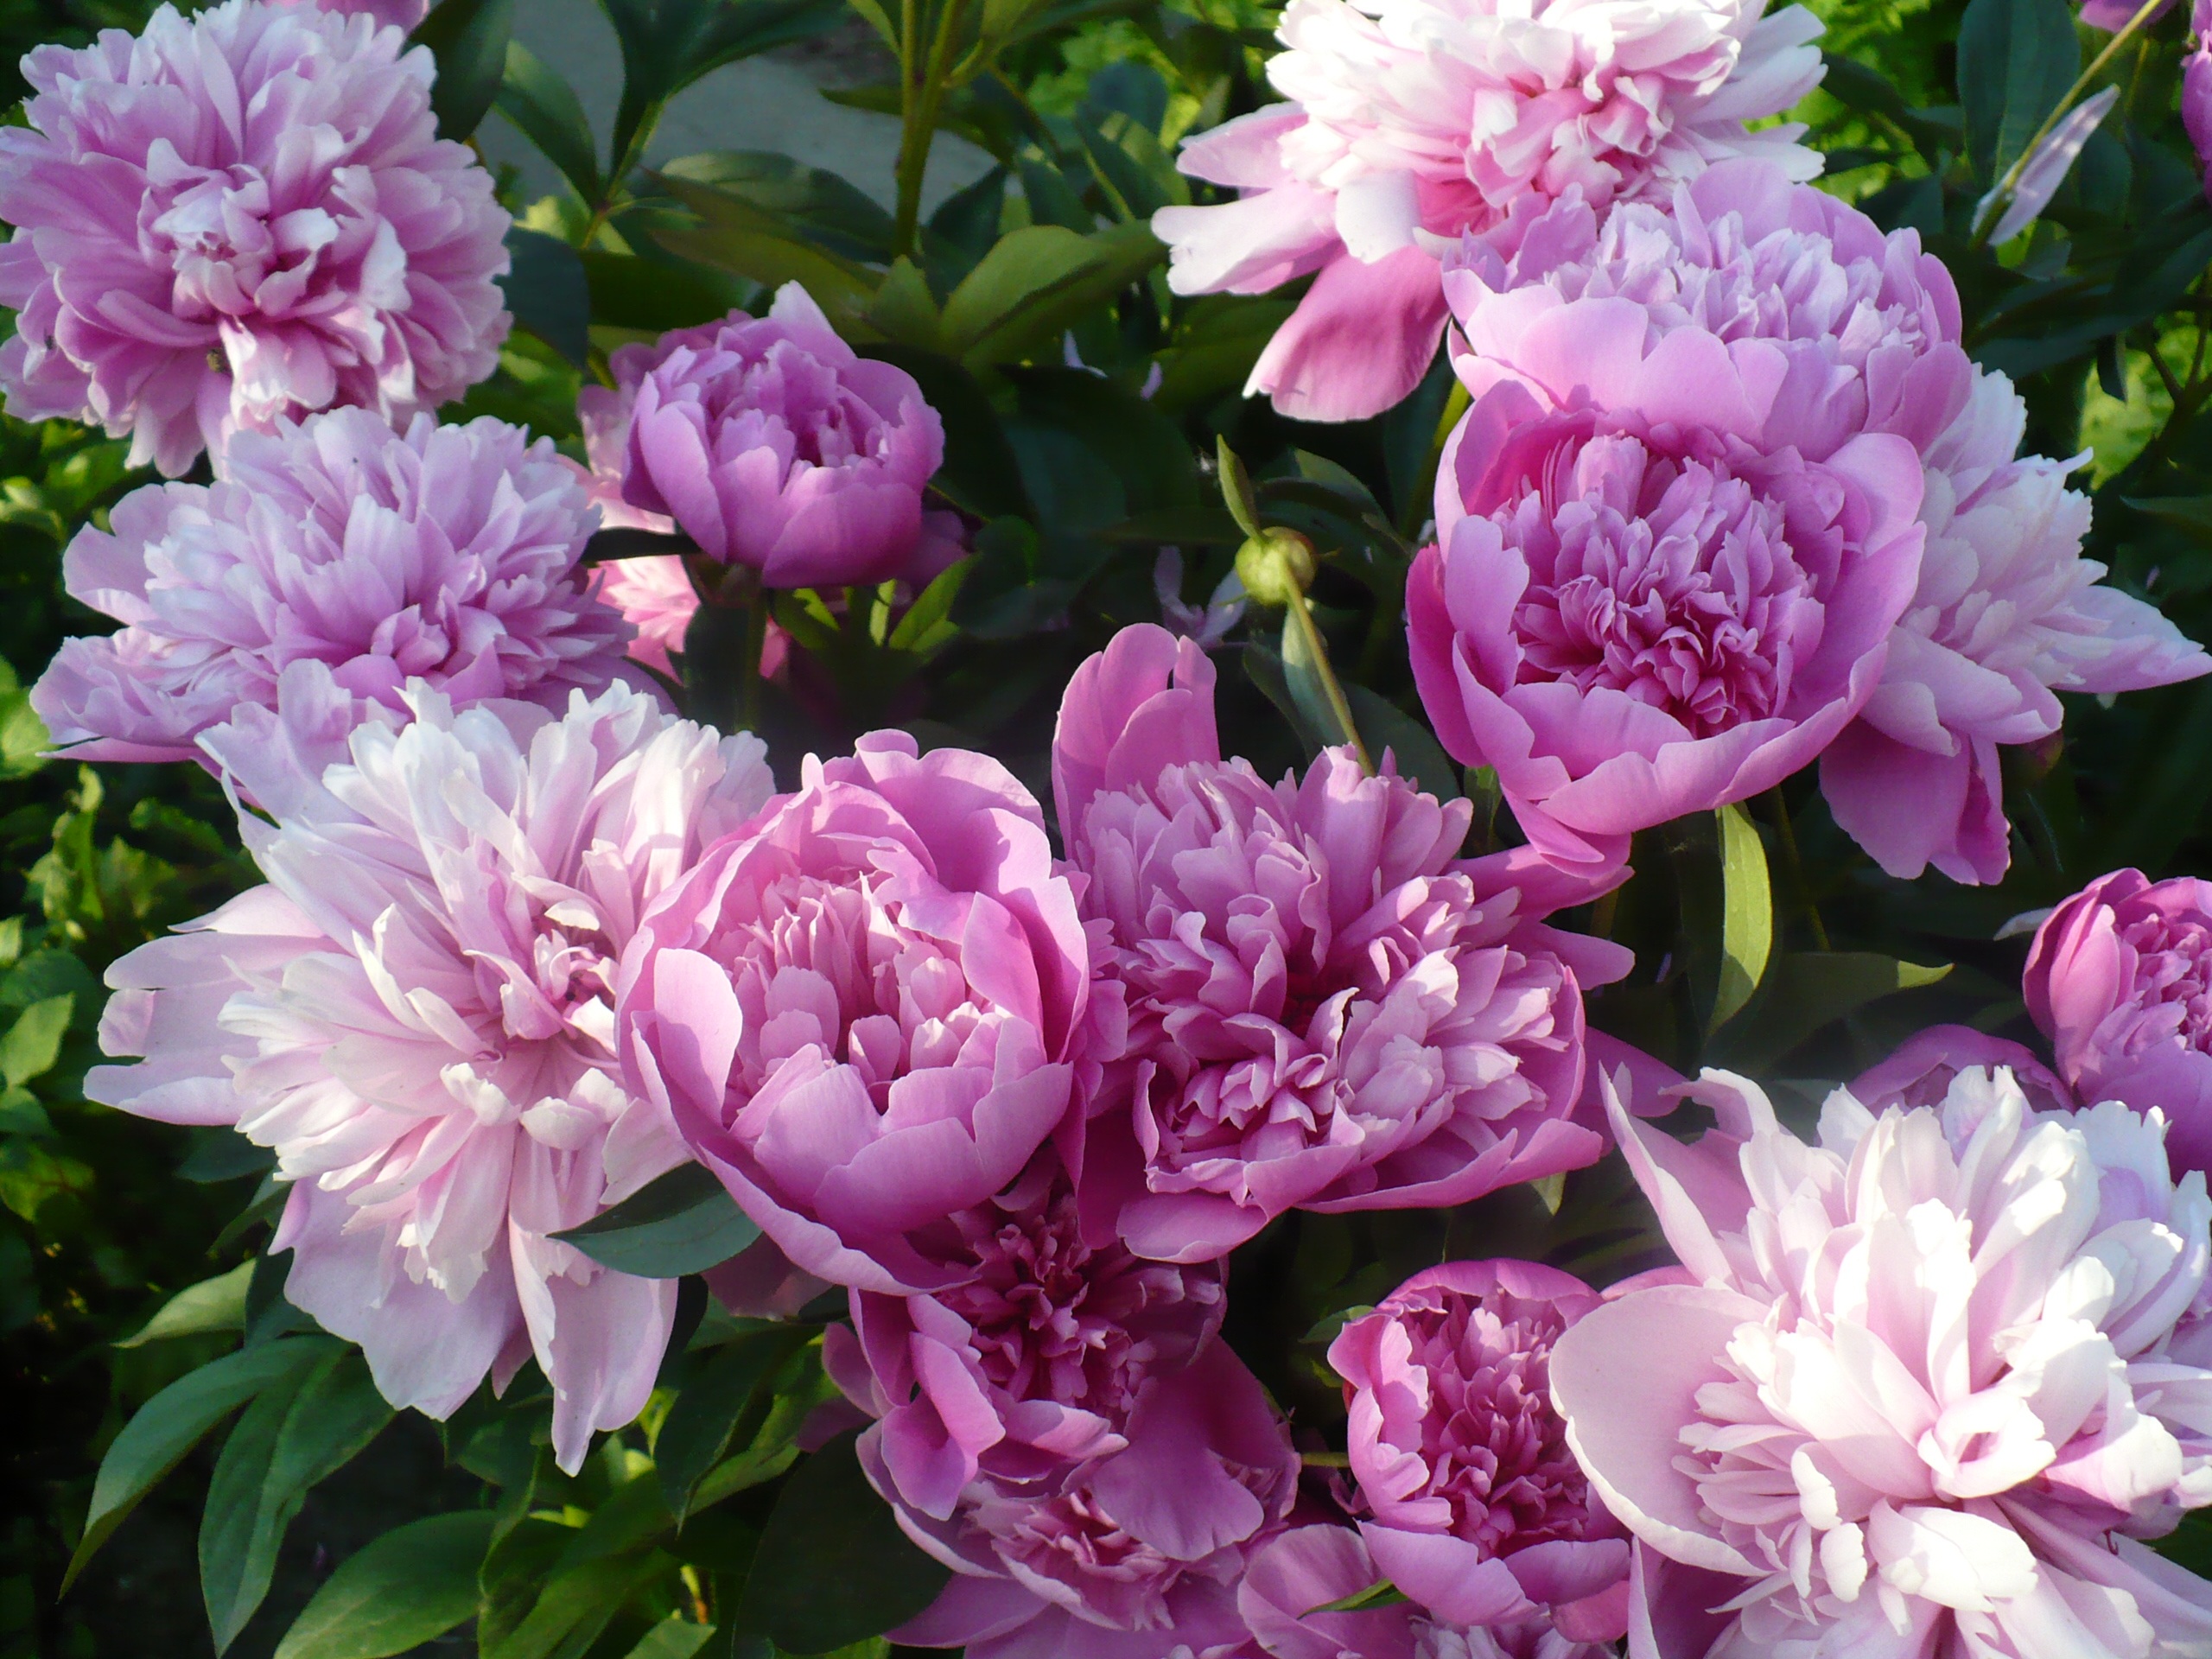
blossom, plant, flower, petal, spring, shrub, purple flower, peony, flowering plant, land plant, rosa centifolia